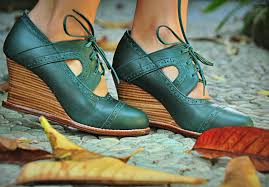
Label: Brogue